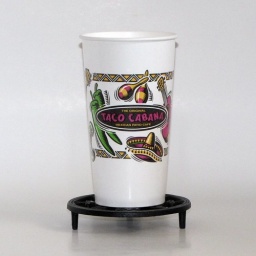
Taken MAY 26, 2010 in Denton, TX . Taco Cabana paper cup